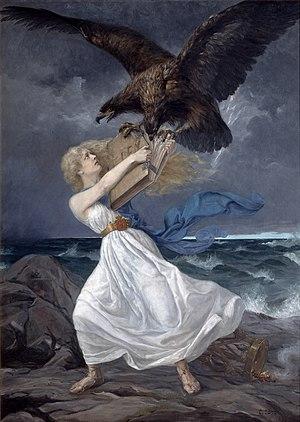
Le manifeste de février signé par Nicolas II le 15 février 1899 est une tentative de mettre fin au système de coopération institué par Alexandre Iᵉʳ pour le grand-duché de Finlande attaché par une union personnelle à la personne de l'empereur de Russie. Il diminue les libertés traditionnelles du pays et rend les lois de l'Empire russe supérieures à celles du grand-duché. Il renforce l'usage de la langue russe dans l'administration et impose l'usage du russe pour certaines matières du système secondaire. De plus la conscription oblige désormais les appelés à servir n'importe où dans l'Empire russe et non plus seulement en Finlande. Finalement le système est abandonné et les natifs de Finlande ne sont plus appelés à faire leur service militaire et l'armée finlandaise est abolie.
La jeune fille finlandaise est la figure allégorique nationale de la Finlande.
Edvard Isto ou Eetu Isto est un peintre finlandais.
Les femmes pendant la Première Guerre mondiale ont connu une mobilisation sans précédent. La plupart d'entre elles ont remplacé les hommes enrôlés dans l'armée en occupant des emplois civils ou dans des usines de fabrication de munitions. Plusieurs centaines de milliers ont servi dans les différentes armées dans des fonctions de soutien, par exemple en tant qu'infirmières. Certaines, en Russie par exemple, ont participé aux combats. D'autres encore sont restées inconditionnellement pacifistes.
L’indépendance de la Finlande fut déclarée le 6 décembre 1917. Elle se produit peu après la Révolution d'Octobre, qui porte les bolcheviks au pouvoir en Russie. La déclaration formelle d'indépendance n'est qu'une partie du long processus menant à l'indépendance de la Finlande, qui se considère souveraine et indépendante de la Russie, rompant ainsi avec les obligations liées à son statut de Grand-duché de Finlande.